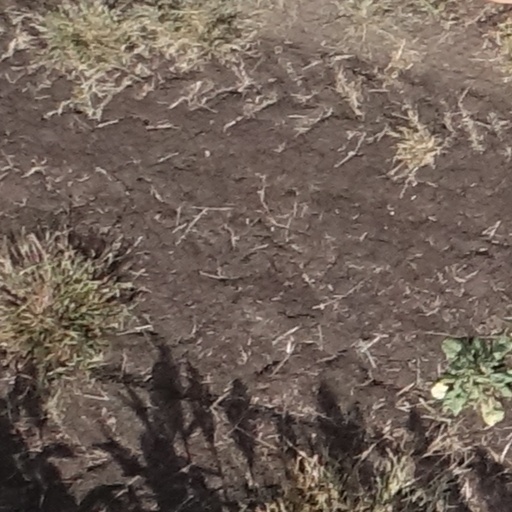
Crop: sorghum